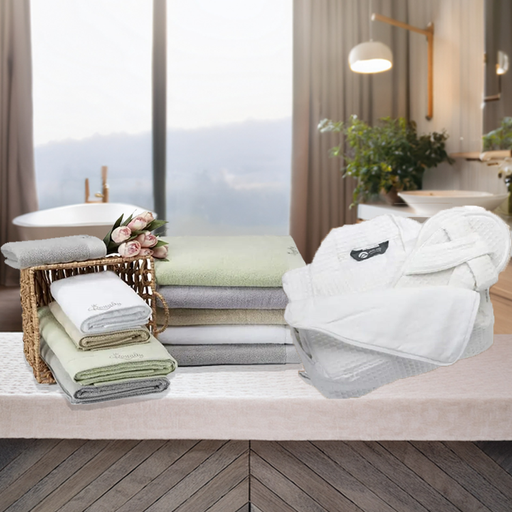
קטגוריה: שתי מתנות לבחירה
תיאור: מארז מגבות מבית ARAD
שווי להחלפה: ב 787 ₪
מידע נוסף: מתנה קטנה